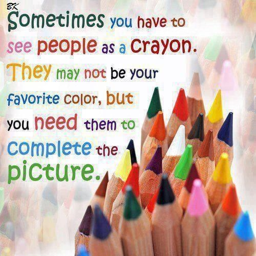
life is like a box of crayons !